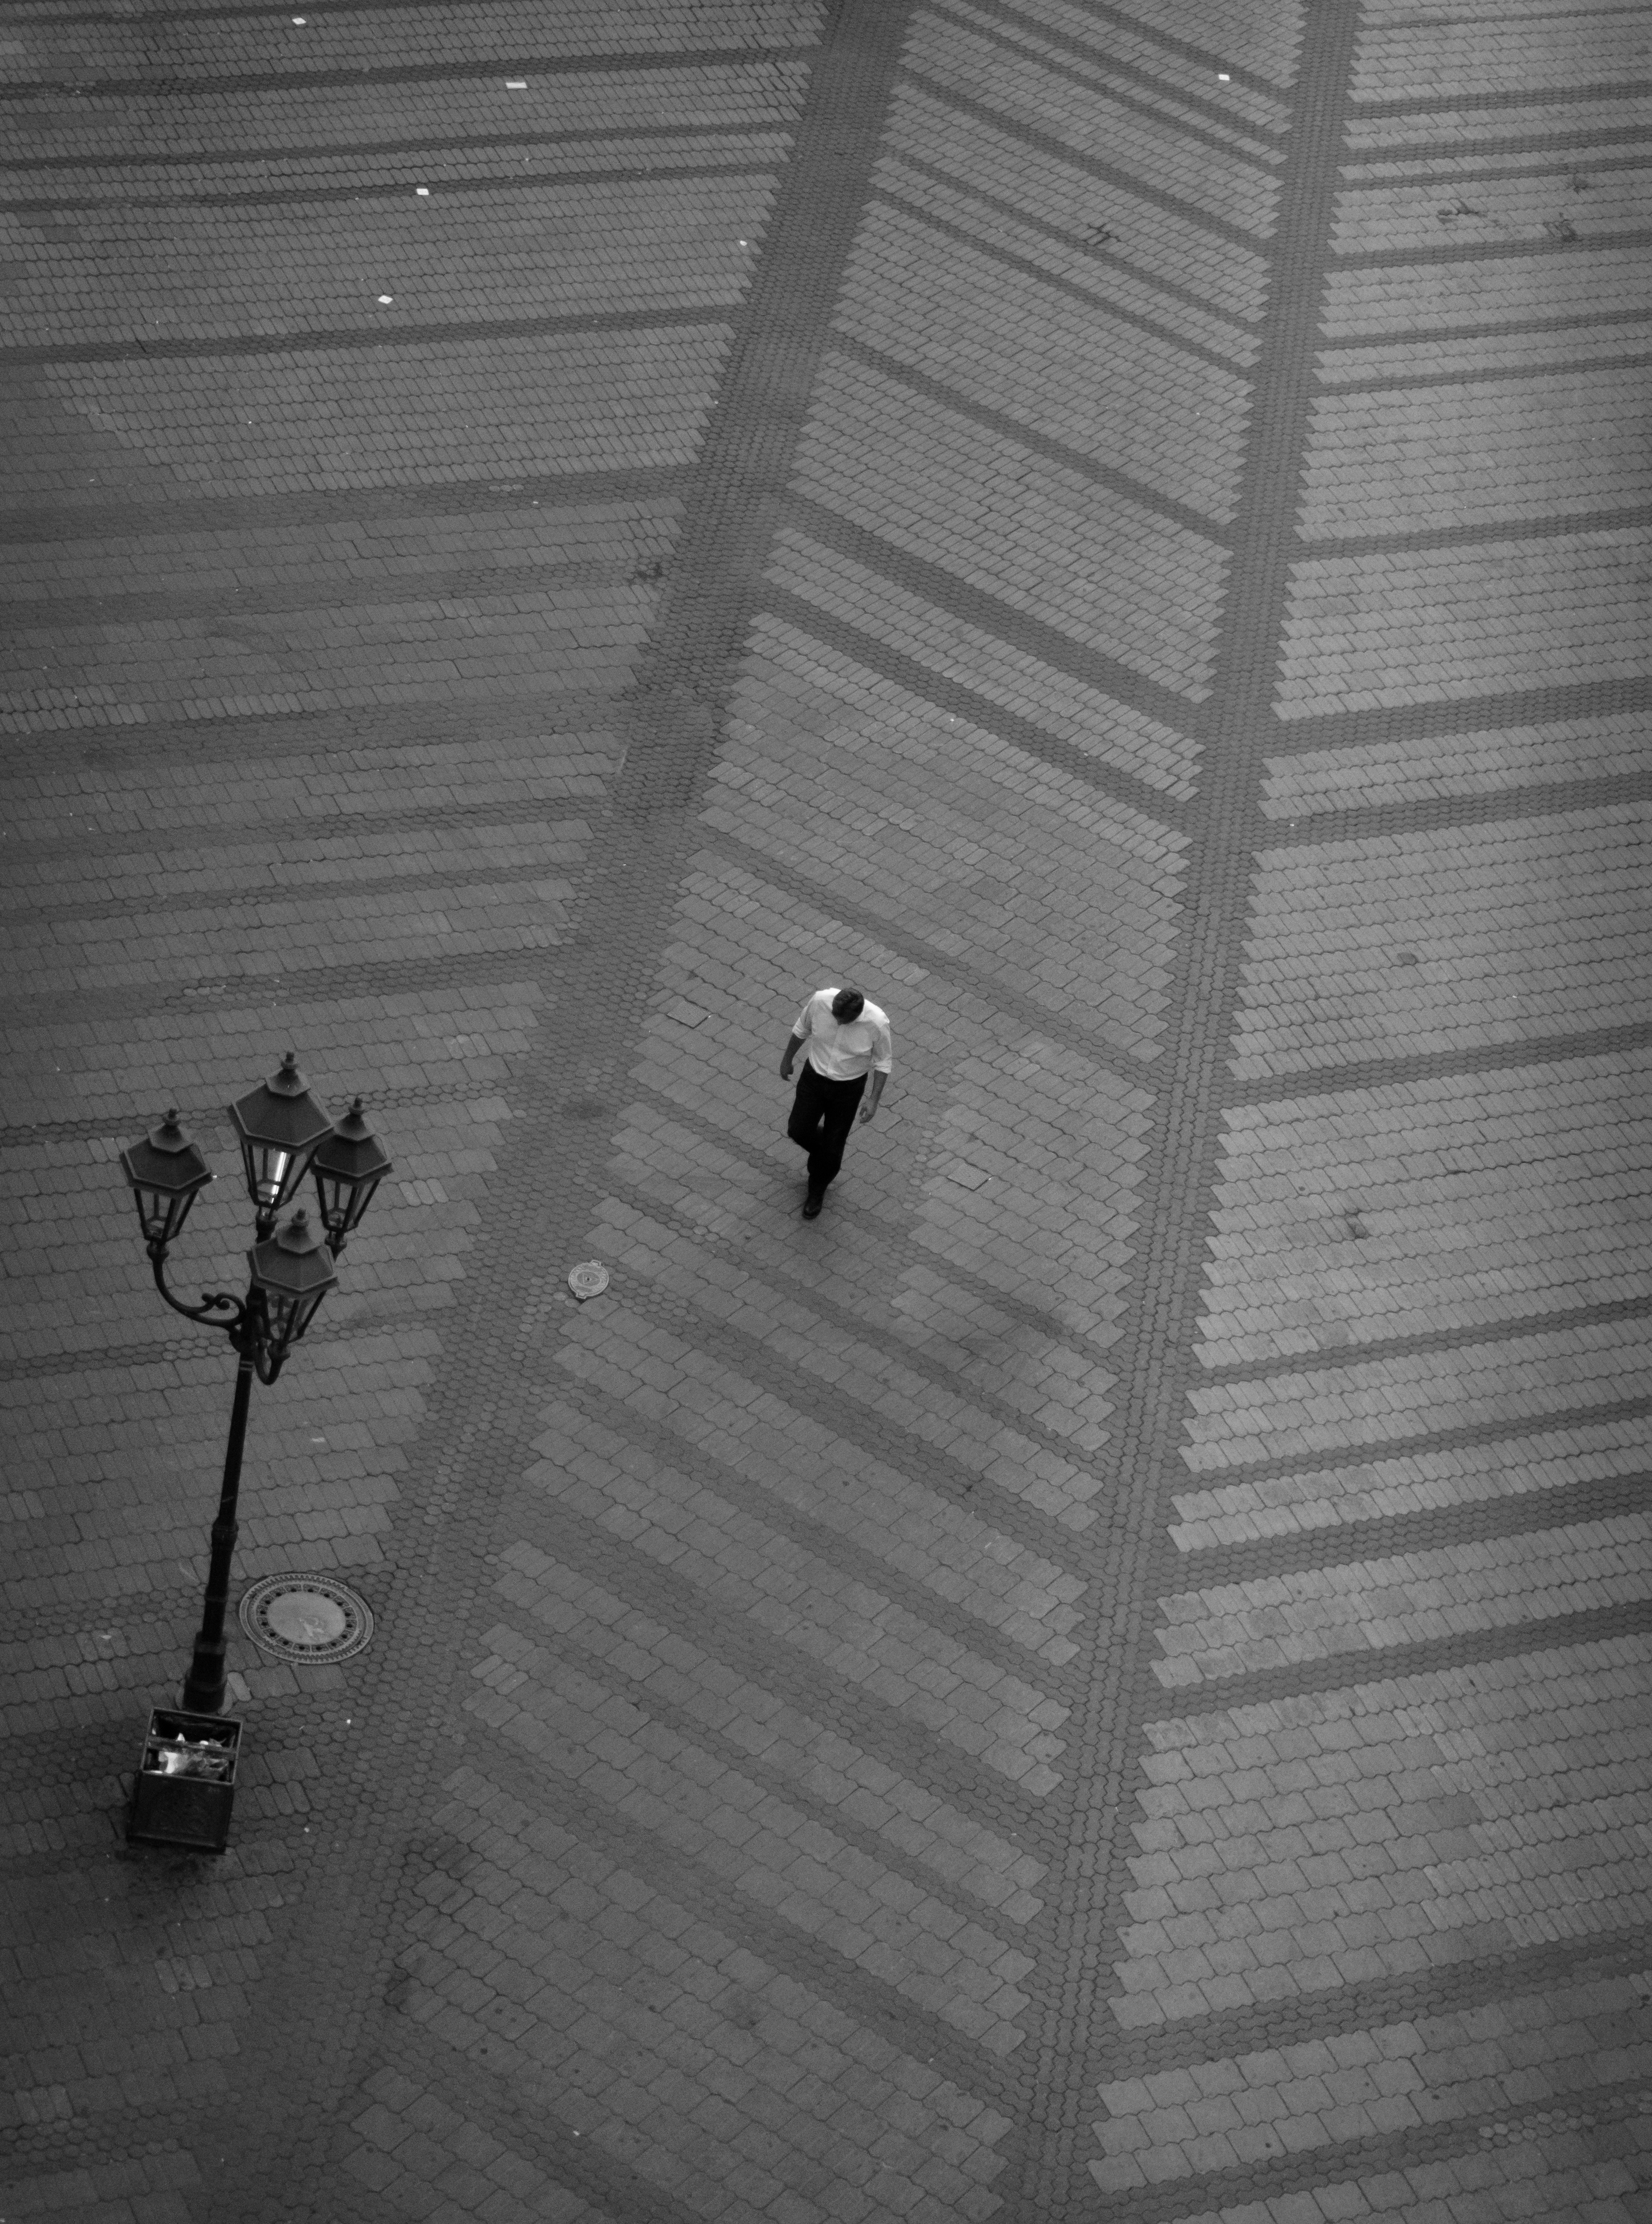
man, snow, light, black and white, white, street, photography, view, cobblestone, wall, alone, pavement, line, flow, weather, shadow, darkness, black, monochrome, birds, arrow, candid, loneliness, eye, photograph, germany, shape, strasenfotografie, nuremberg, nrnberg, sonystreetphotographer, monochrome photography